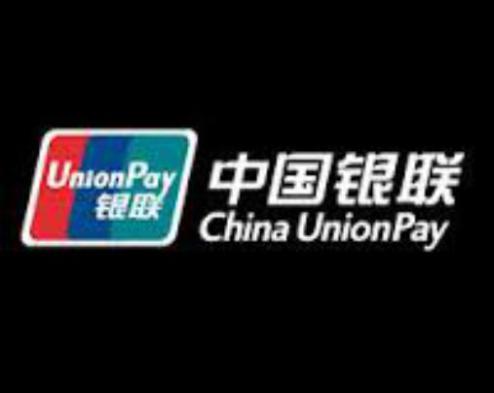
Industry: Others